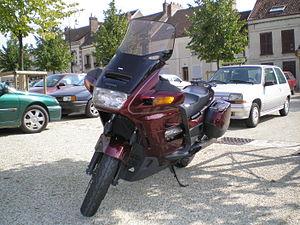
Honda 1100 ST Pan-European Auteur
La série des ST est fabriquée par le constructeur japonais Honda. C'est une famille de routières de grosse cylindrée. Elles sont connues en Europe sous le nom de Honda ST Pan-European.